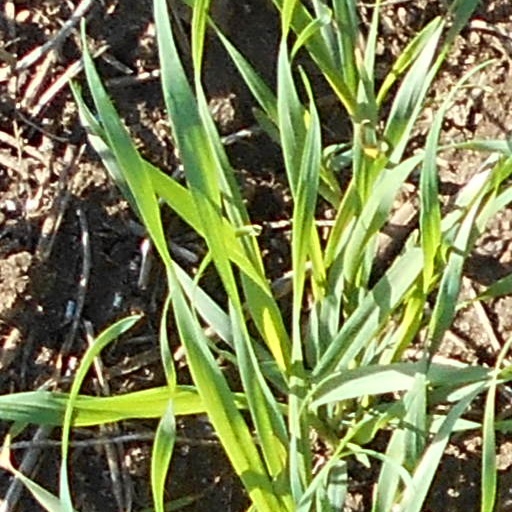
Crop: wheat